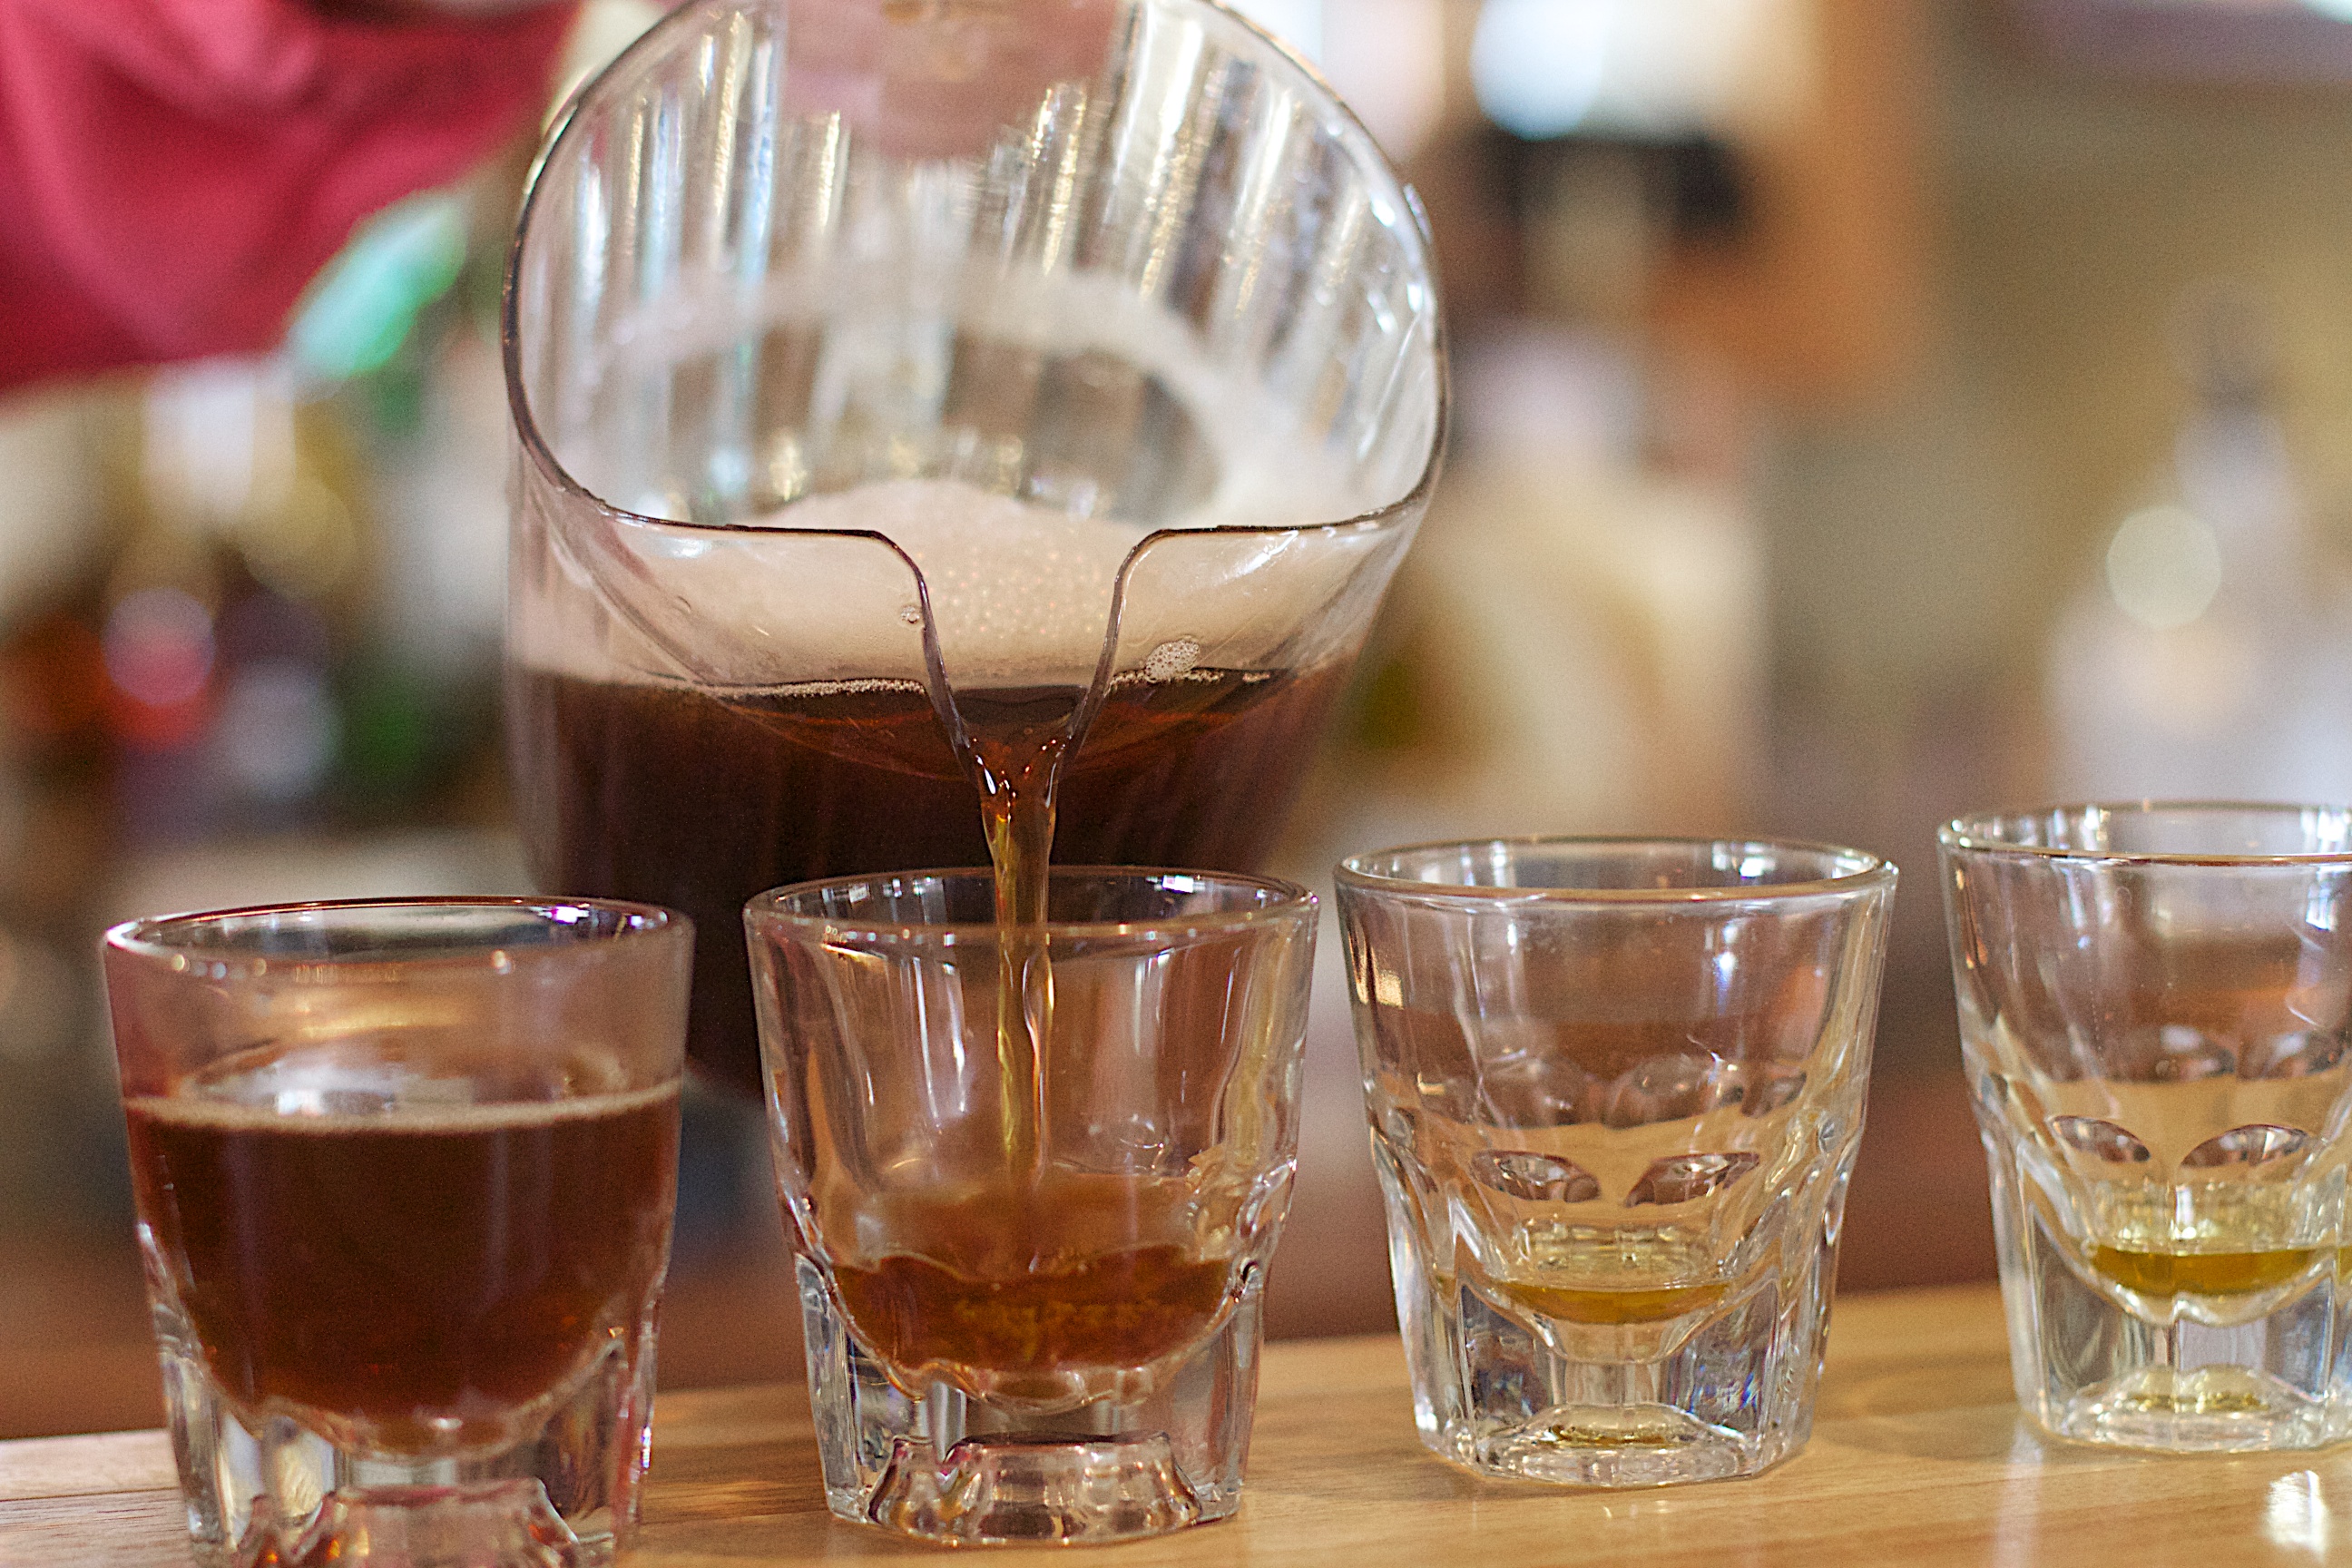
glass, meal, drink, beer, alcohol, wine glass, whisky, liqueur, thatbrewery, beardbrew, stemware, alcoholic beverage, distilled beverage